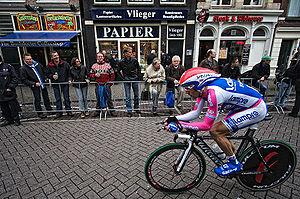
Gilberto Simoni, né le 25 août 1971 à Giovo, dans la province de Trente, dans le Trentin-Haut-Adige est un coureur cycliste italien. Professionnel de 1994 à 2010, il a notamment remporté deux Tours d'Italie, en 2001 et 2003. Il a été exclu de l'édition 2002 avec l'ensemble de son équipe pour un contrôle positif à la cocaïne, pour lequel il a été blanchi quelque temps après par la fédération italienne. Bon grimpeur, il a obtenu ses meilleurs résultats dans des étapes de montagne et de haute-montagne, dont huit étapes du Tour d'Italie, une étape du Tour de France et deux étapes du Tour d'Espagne.
La 1ʳᵉ étape du Tour d'Italie 2010 s'est déroulée le samedi 8 mai 2010. Amsterdam est la ville de départ et la ville d'arrivée. Le parcours s'est déroulé dans Amsterdam sur 8,4 km. Il s'agit du premier contre-la-montre individuel du Giro. Le Britannique Bradley Wiggins remporte ce contre-la-montre et devient le premier porteur du maillot rose de cette édition.
Le Tour d'Italie, appelé aussi Giro, est une compétition cycliste par étapes qui a lieu principalement en Italie chaque année, et qui est considérée comme la deuxième en importance après le Tour de France. Elle est créée par le journal La Gazzetta dello Sport d'Eugenio Camillo Costamagna en 1909 et le journaliste Tullo Morgagni. Elle parcourt l'Italie et passe parfois par des pays étrangers tels que la Suisse ou les Pays-Bas récemment.